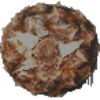
Label: pineapple